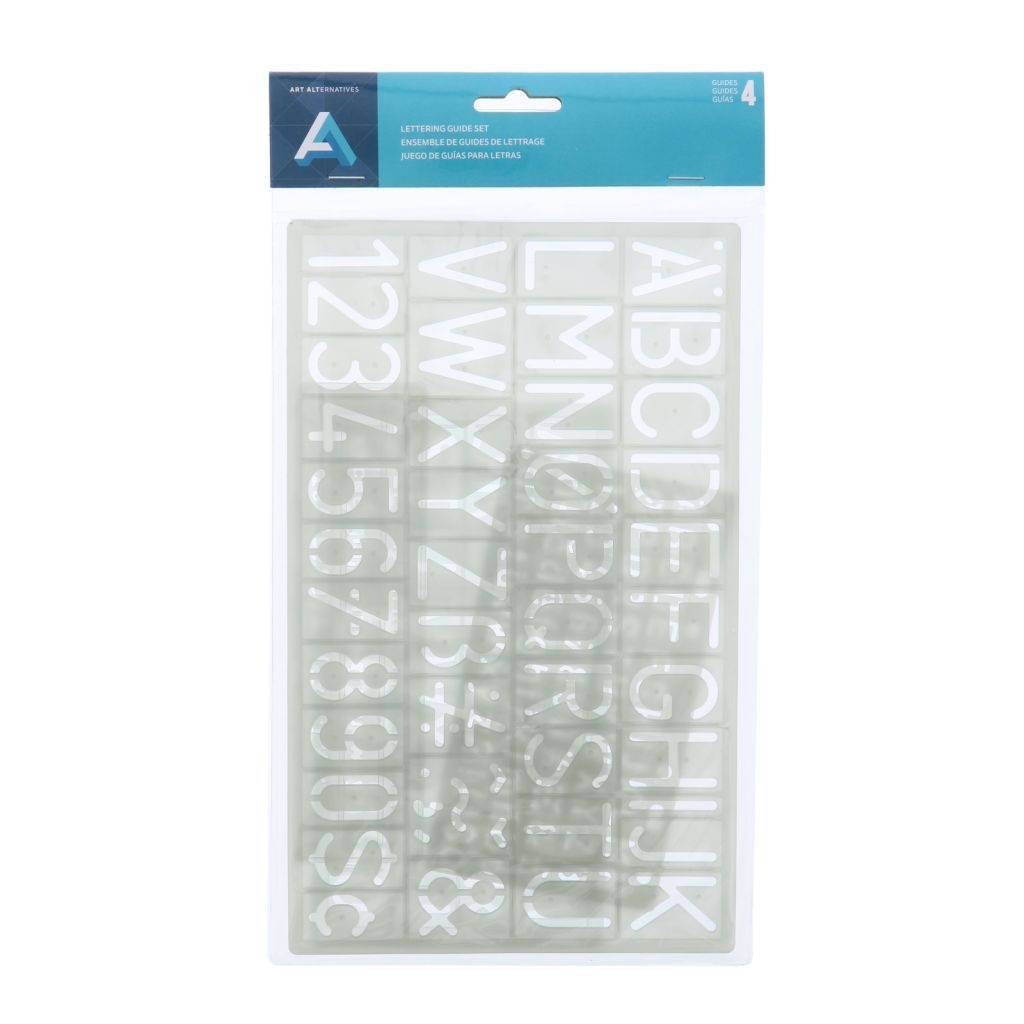
Lettering Guide Set
This set contains four guides with built-in ink risers: 1-1/4" uppercase & numerals, 3/4" uppercase & numerals, 3/8" uppercase, lowercase & numerals and 1/8" uppercase, lowercase & numerals.
Brand: Art Alternatives
Category: Arts & Entertainment > Hobbies & Creative Arts > Arts & Crafts > Art & Crafting Tools > Craft Measuring & Marking Tools > Textile Art Gauges & Rulers